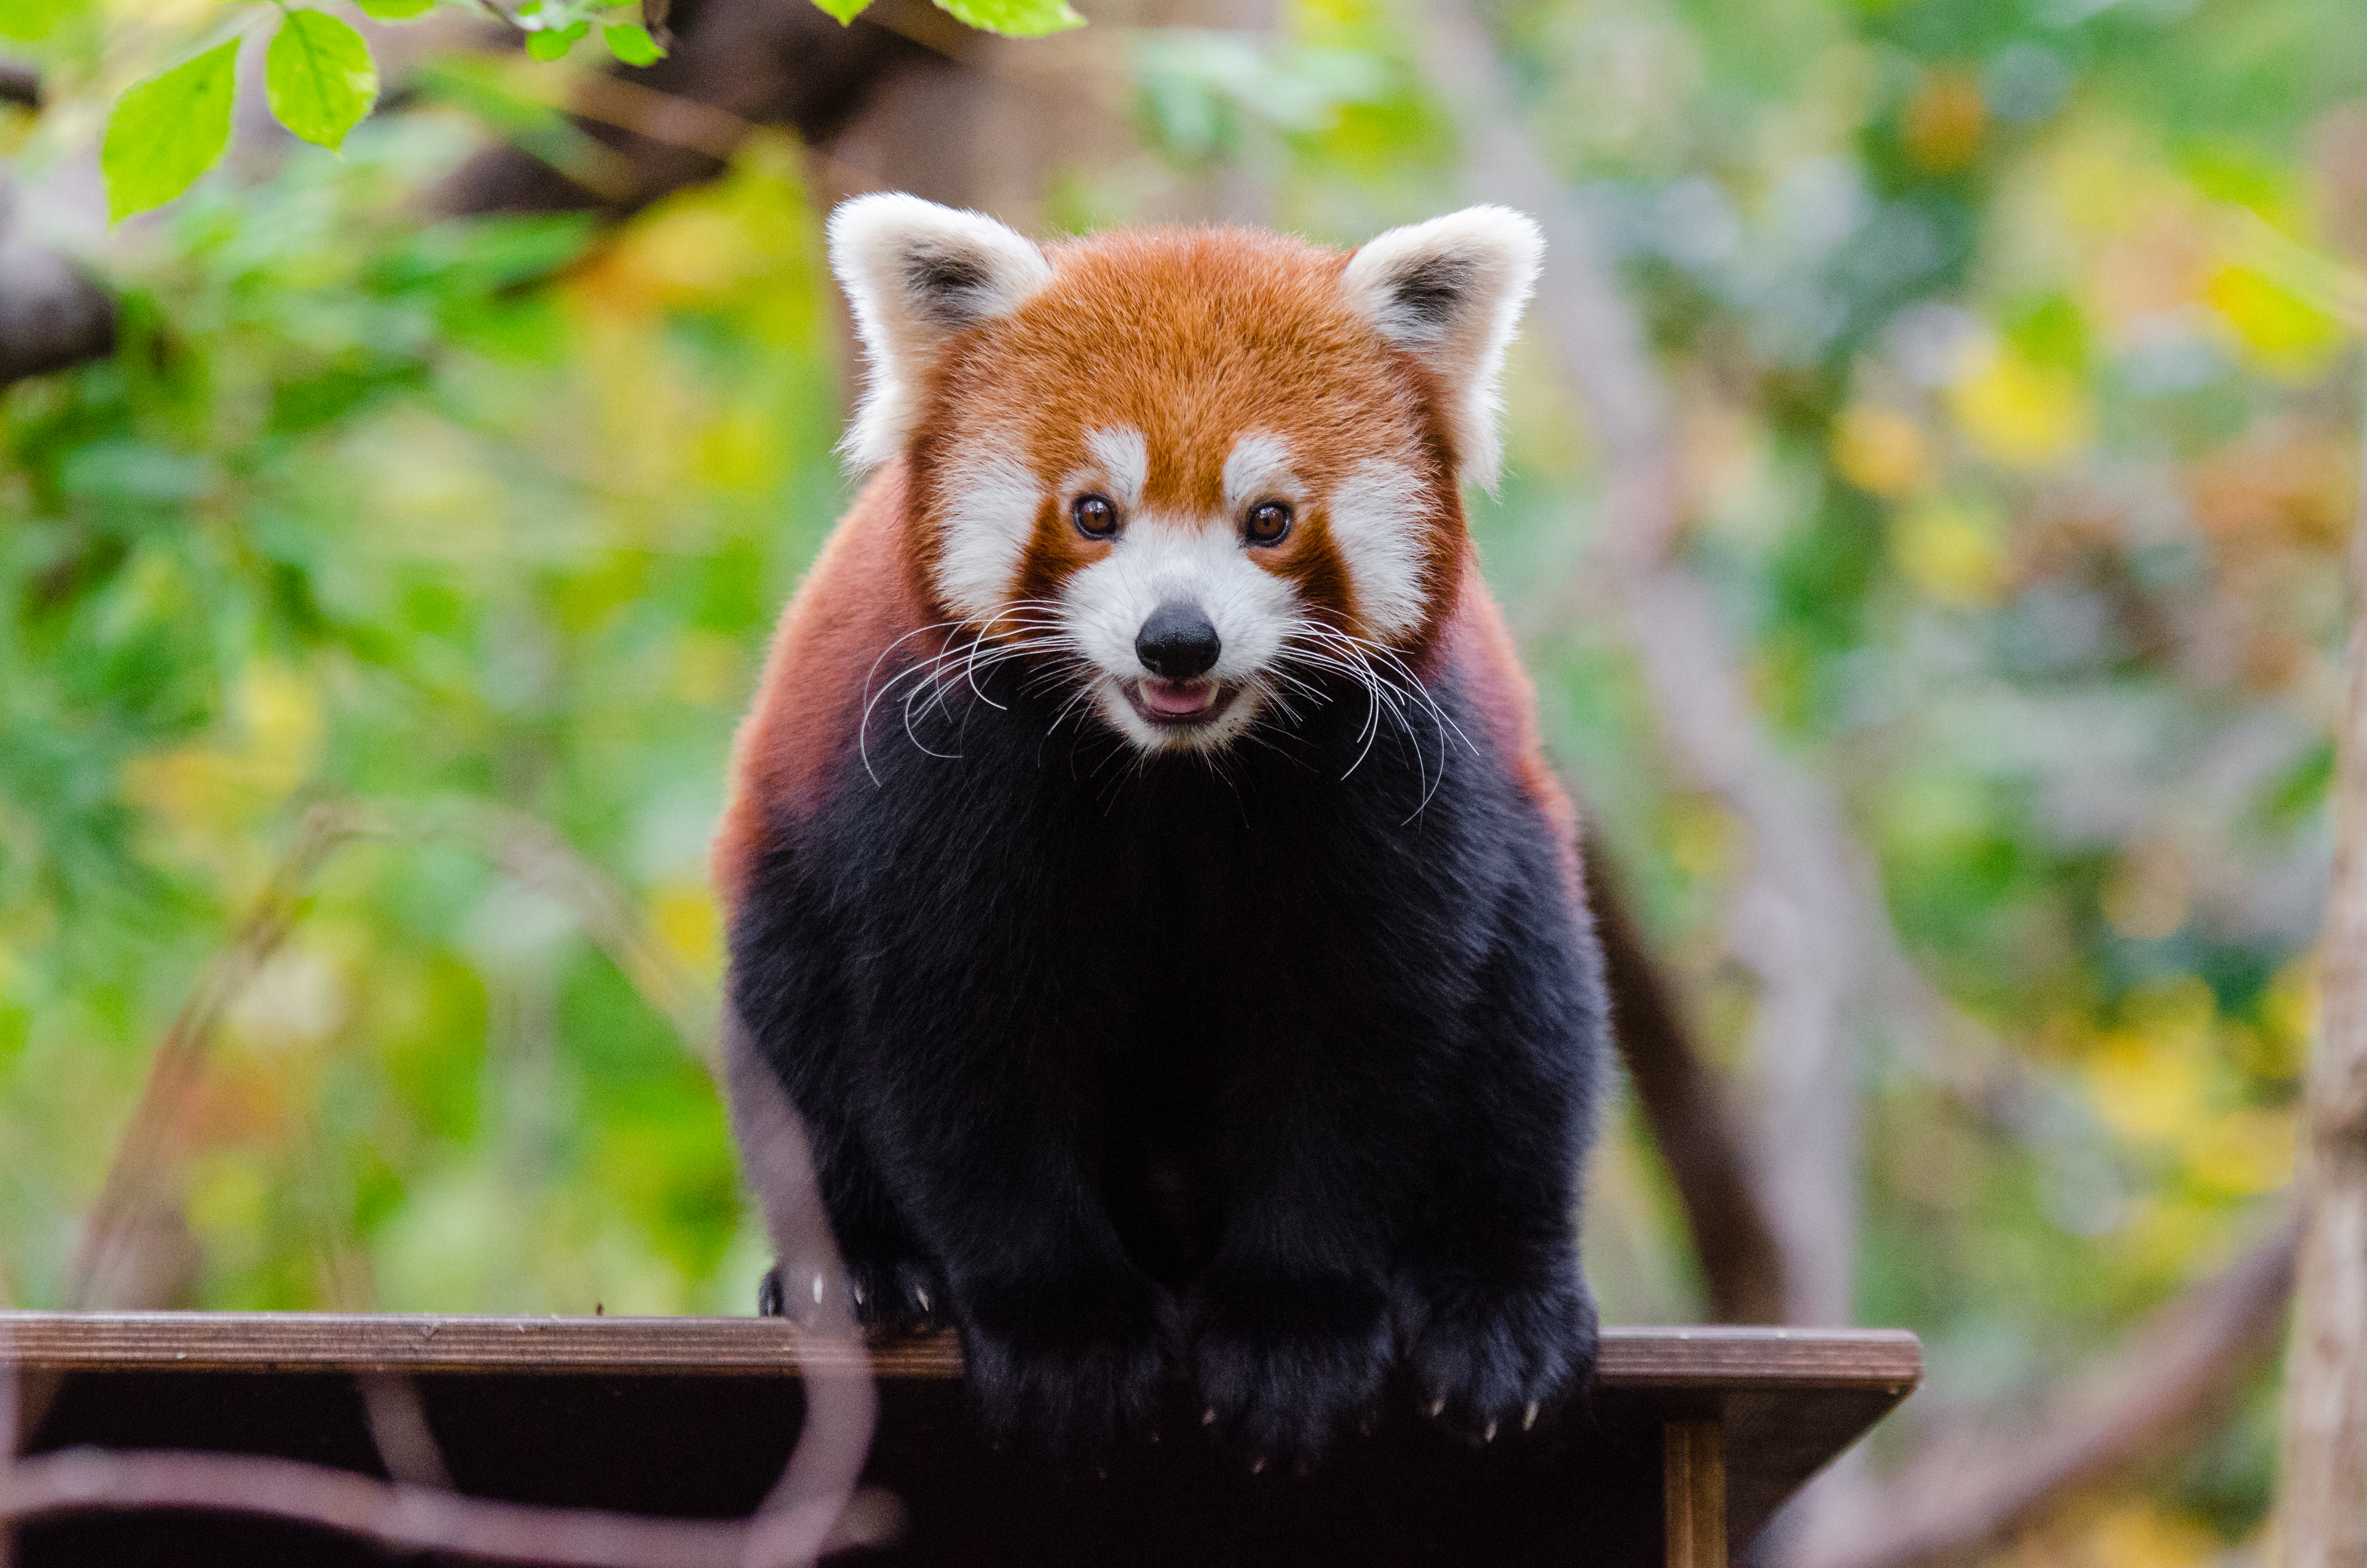
tree, nature, bokeh, blur, field, vintage, sweet, feet, animal, cute, female, wildlife, zoo, fur, orange, young, spring, green, high, red, foot, mammal, nikon, fauna, red panda, panda, 2015, face, nose, whiskers, paw, tail, animals, ears, endangered, vertebrate, germany, deutschland, natur, paws, tier, depth, iso, depthoffield, fell, gesicht, baum, adorable, bamboo, d7000, roter, kleiner, niedlich, sues, suess, species, bedrohte, tierart, tierpark, weiblich, jungtier, jung, ohren, schwanz, nase, bedroht, ailurus, fulgens, mozilla, firefox, wochenende, weekend, fr hling, gr n, s s